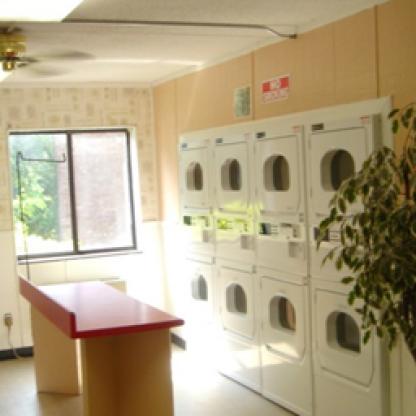
Scene: Indoor